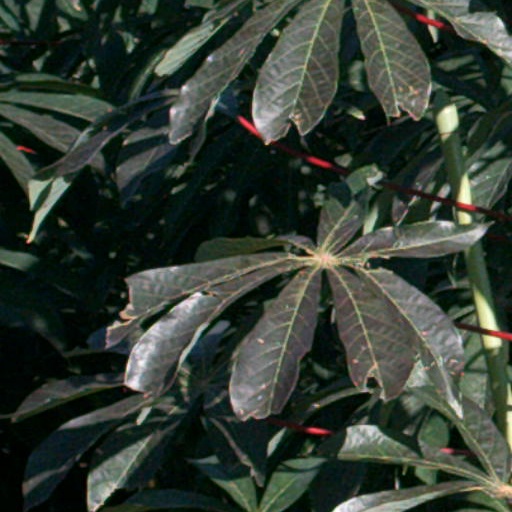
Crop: cassava